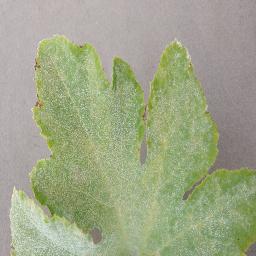
Label: Squash___Powdery_mildew